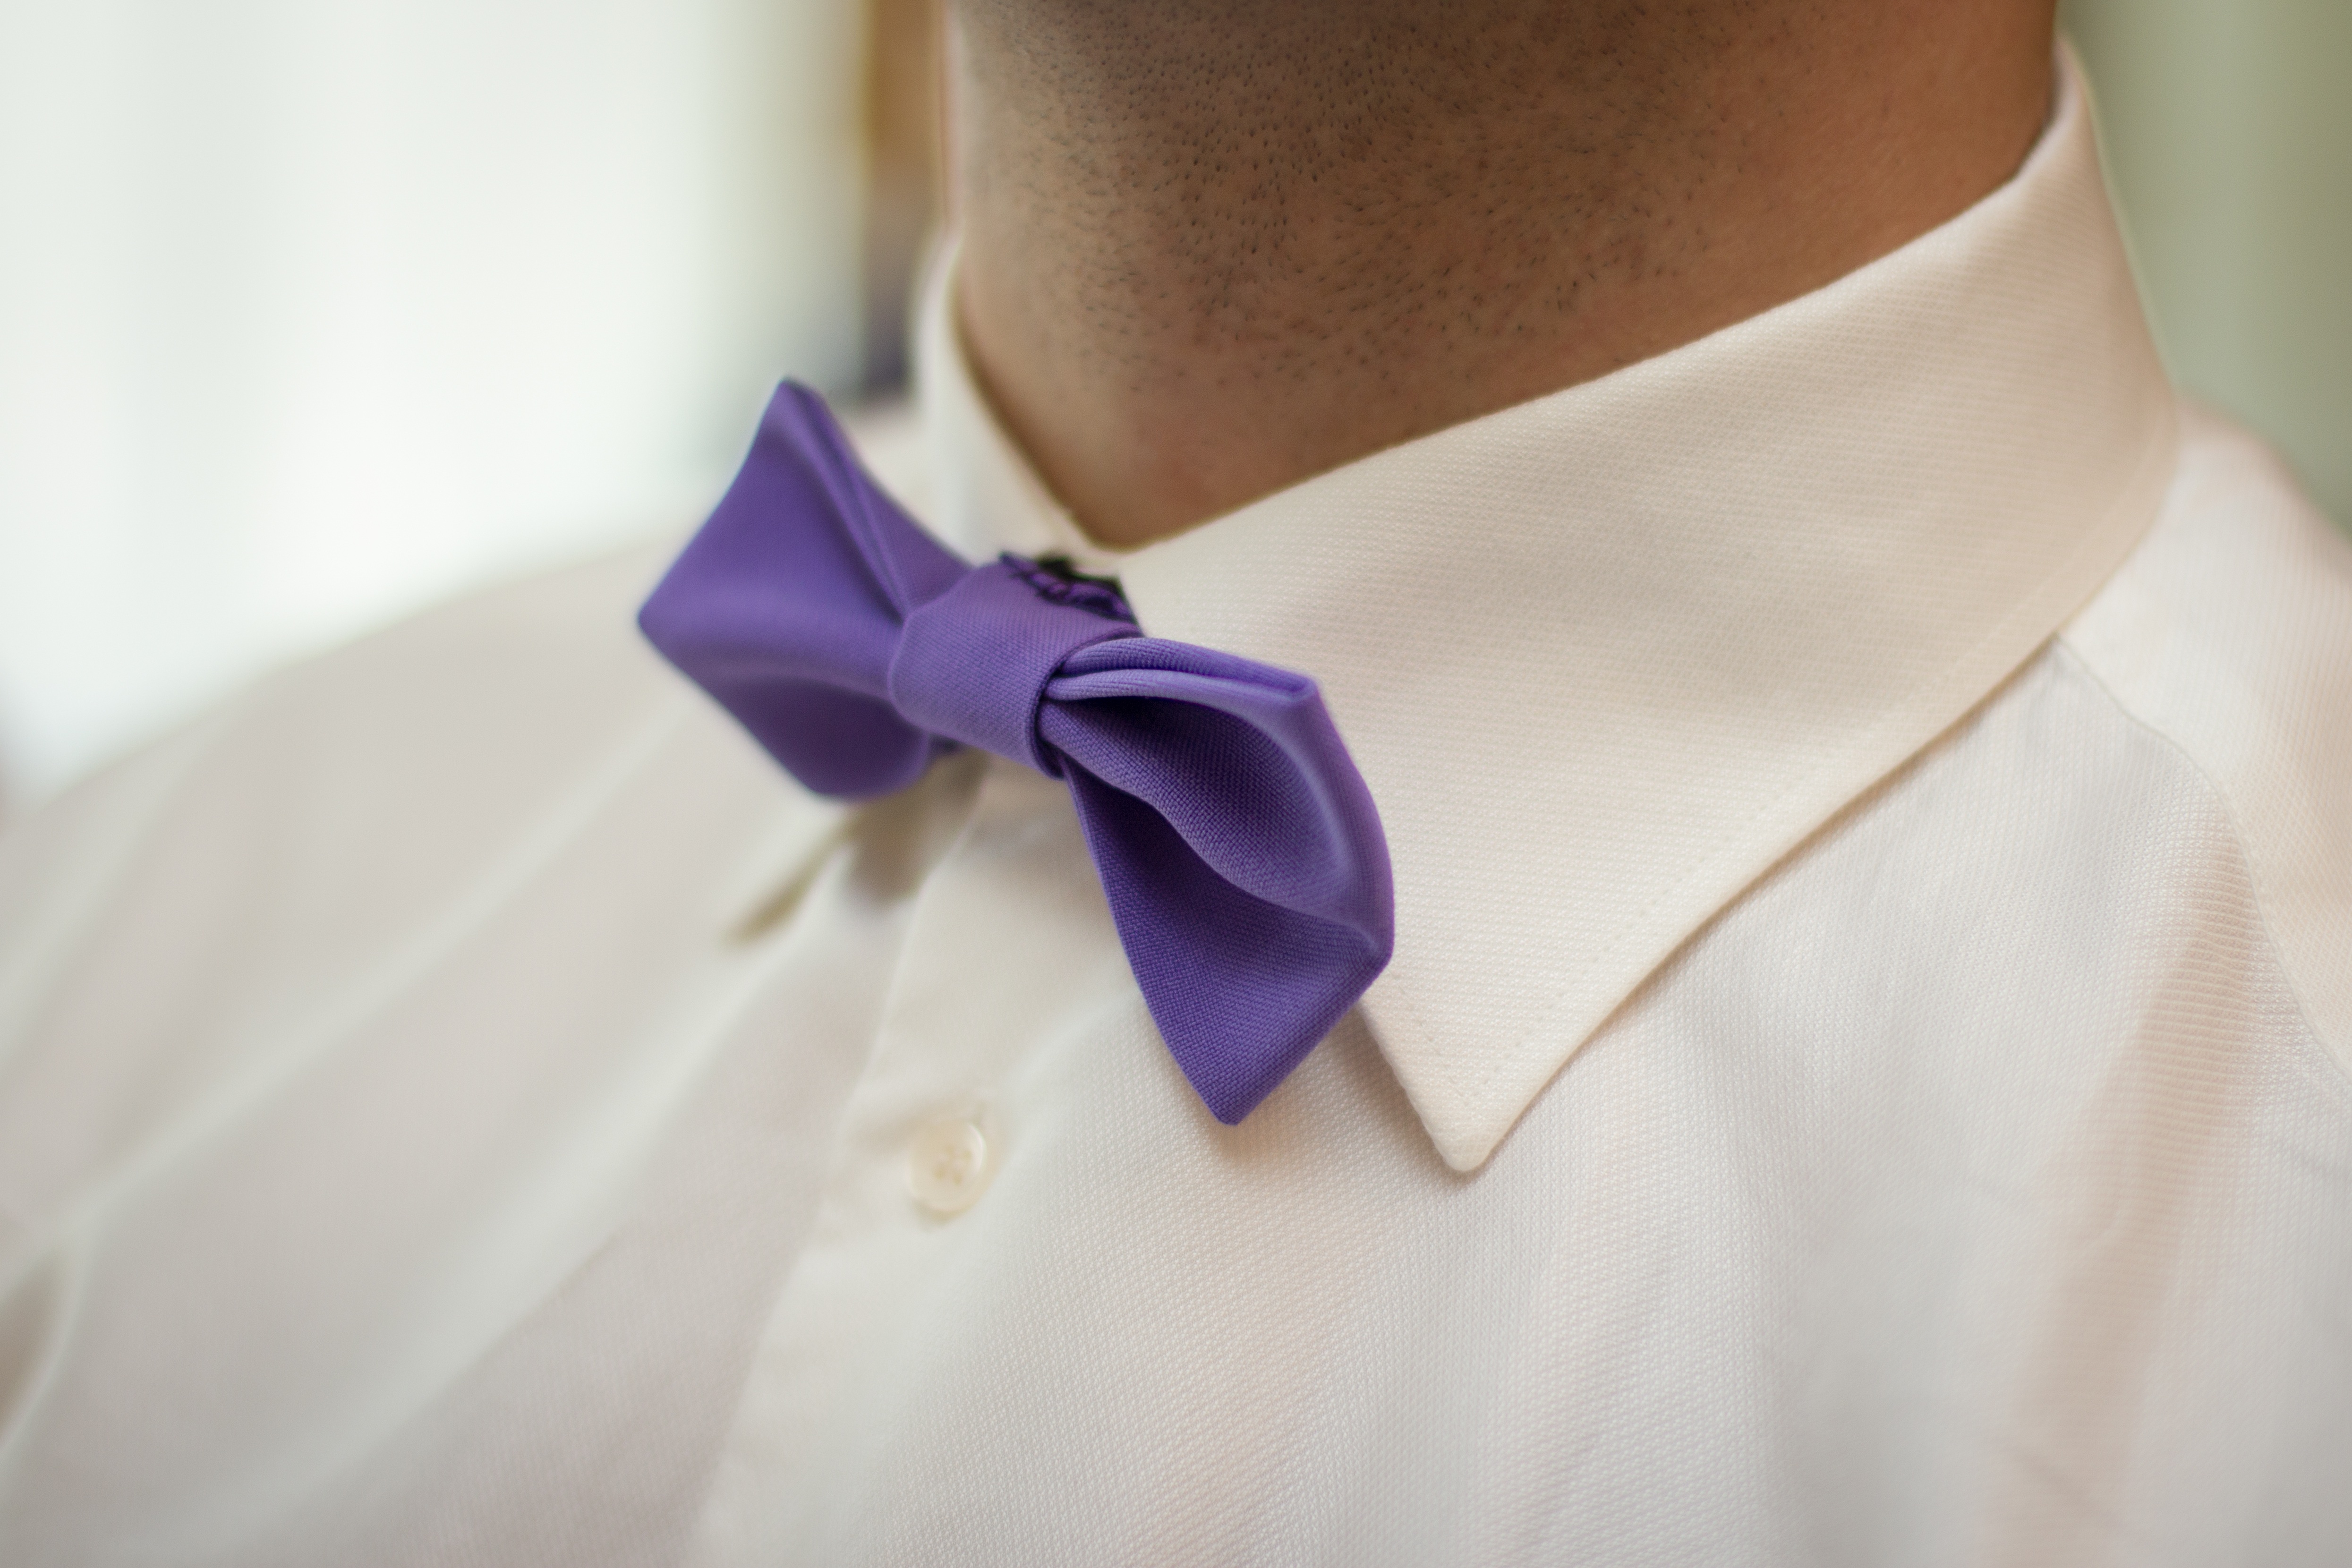
purple, petal, clothing, pink, jewellery, dress, necktie, formal wear, fashion accessory